Rashawn Slater

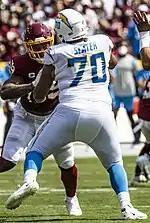
Slater blocked Washington Football Team defensive line, Chase Young in 2021

Slater was selected by the Los Angeles Chargers in the first round (13th overall) of the 2021 NFL draft. He signed his four-year rookie contract on July 27, 2021.